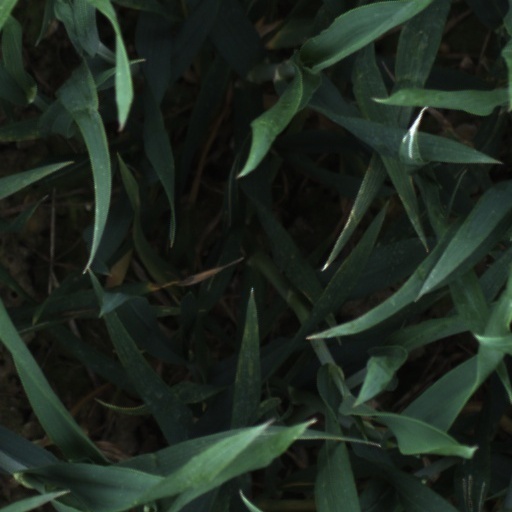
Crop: wheat